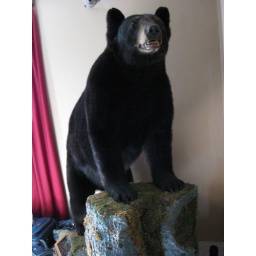
bear in Mike & Katie's house